Sean McVay effect

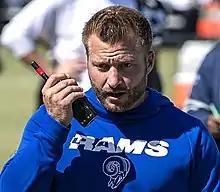
Los Angeles Rams head coach Sean McVay is the namesake of the term, having been hired by the team at 30 years old.

The Sean McVay effect (or the Next Sean McVay) is a term used to describe a National Football League (NFL) trend regarding teams hiring young head coaches that specialized in offensive strategy, but would later be expanded to describe the NFL trend of hiring young head coaches in general. The trend originated in 2017 when 30-year-old Sean McVay was hired as head coach of the Los Angeles Rams, subsequently making him the youngest-ever NFL head coach in the Super Bowl era (1966–present). During his first year in charge, McVay rapidly changed the culture of the organization and turned the Rams into the league's highest-scoring offense, resulting in the team becoming perennial title contenders and eventual champions in Super Bowl LVI. In light of McVay's quick success, NFL teams increasingly began to hire relatively younger coaches.